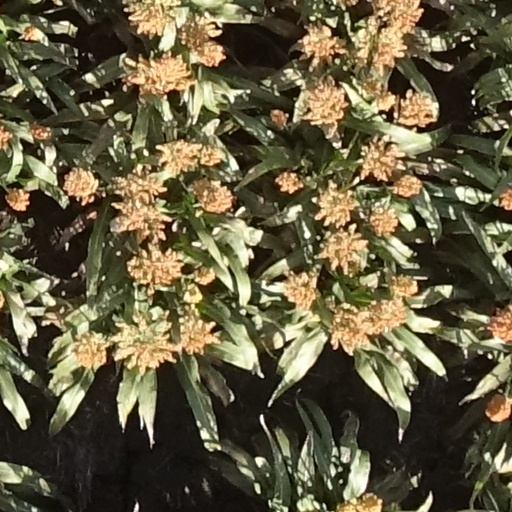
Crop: sorghum